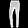
Label: Trouser